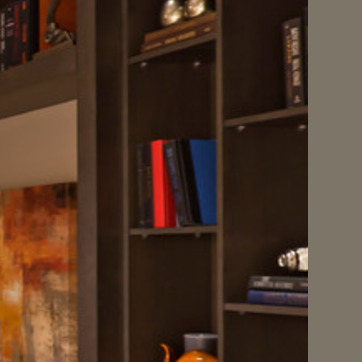
Material: paper